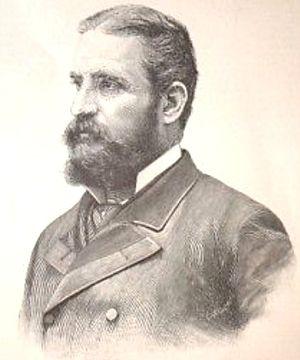
Vincenzo Florio est un entrepreneur, armateur, banquier et homme politique italien.